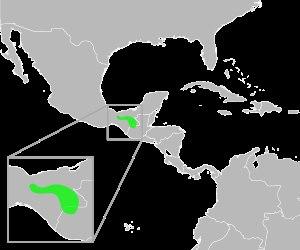
Incilius macrocristatus est une espèce d'amphibiens de la famille des Bufonidae.